Neil Kennedy, Lord Kennedy

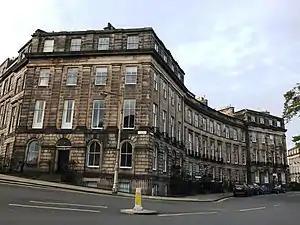
Ainslie Place in Edinburgh

In April 1902, Kennedy married his cousin Hilda Stevenson at St Mary's Church, Hendon in Middlesex.